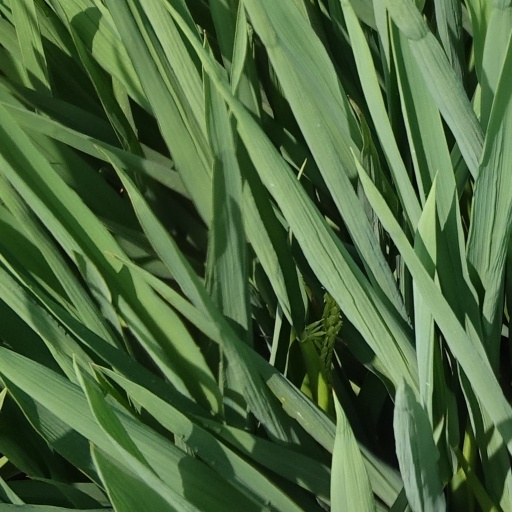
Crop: rice